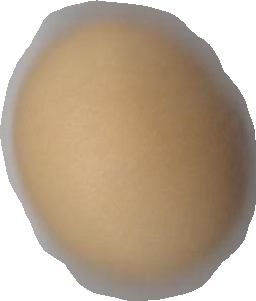
Variety: Dega